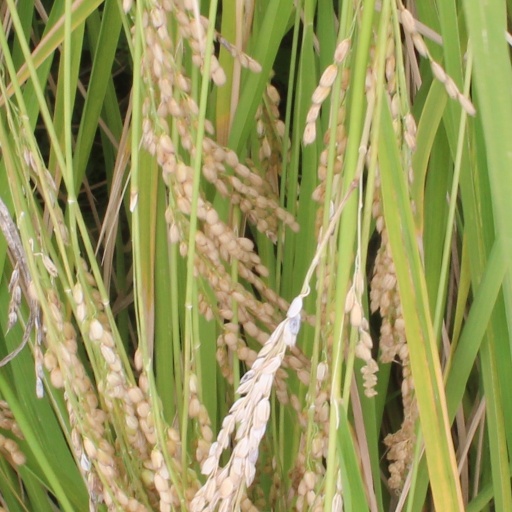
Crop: rice